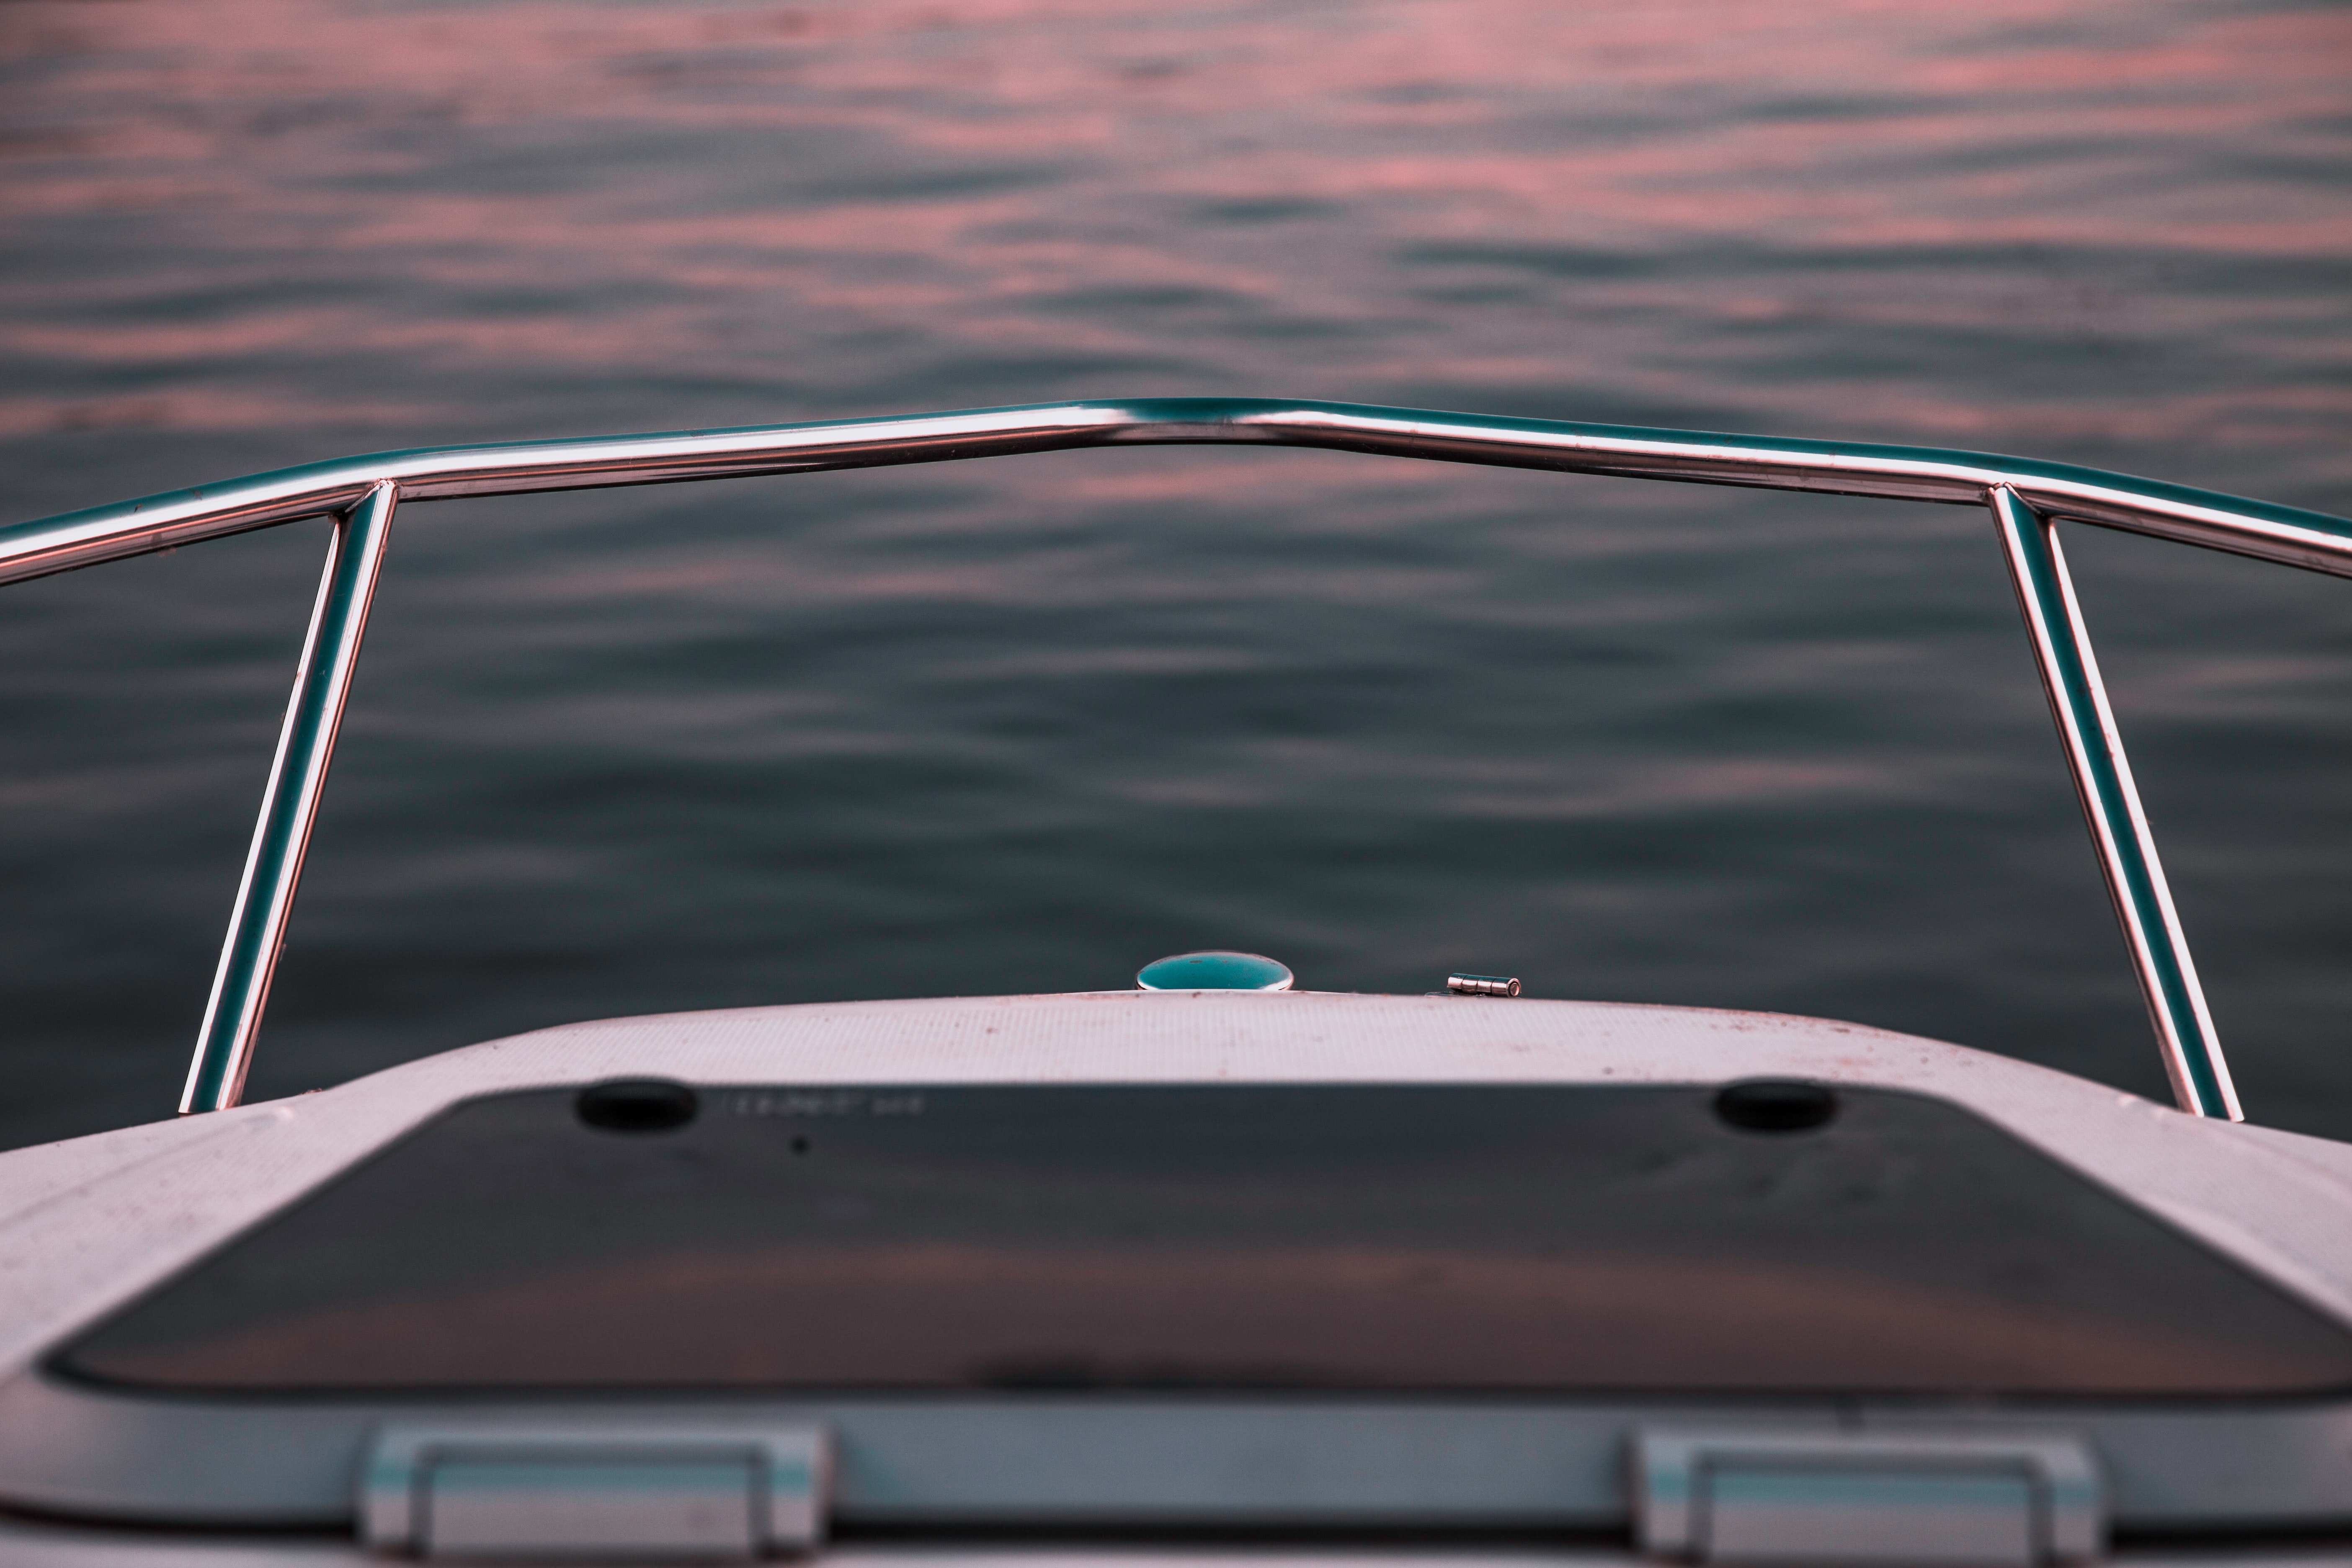
water transportation, boat, vehicle, sky, automotive exterior, boating, windshield, yacht, luxury yacht, sea, auto part, speedboat, watercraft, automotive window part, boats and boating equipment and supplies